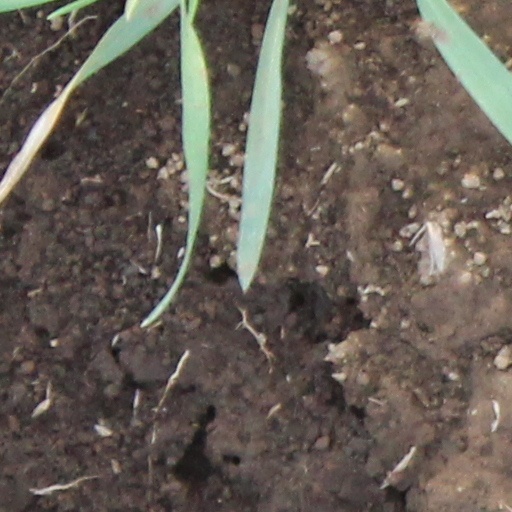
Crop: wheat